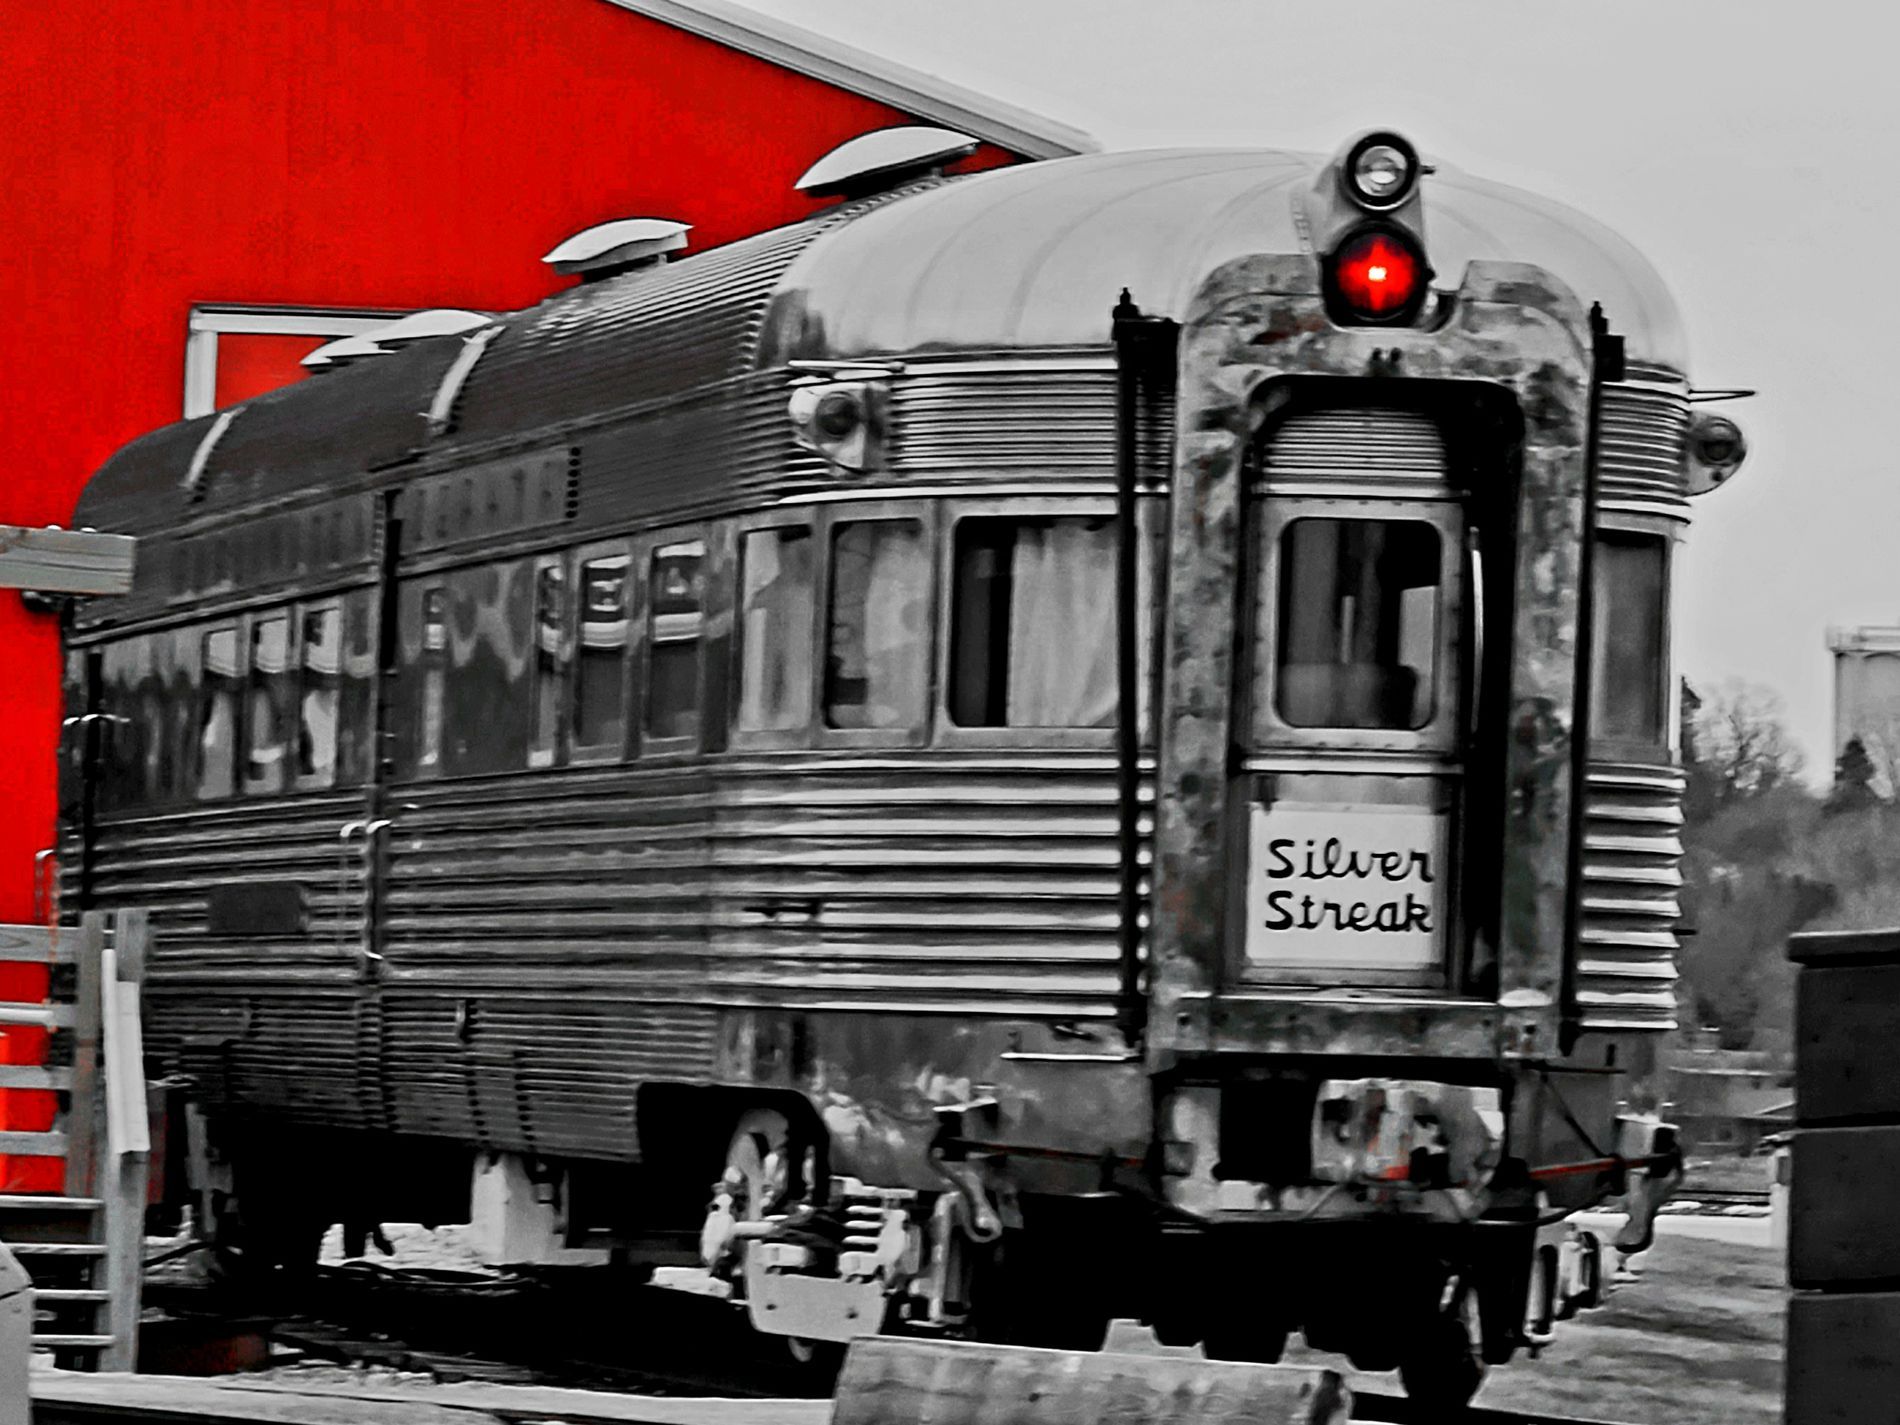
A Vintage Train
A vintage silver train car, with sign "Silver Streak," is front of a red building, and the scene is in outdoor looked like a train station.
A medium low angle shot eye-level, focuses on a vintage silver train car with sign "Silver Streak." There is a red building in the background, makes a contrast with the silver train car surrounding environment, which look like a train station.
Labels: Railway, Train, Transportation, Vehicle, Machine, Wheel, Terminal, Train Station, Passenger Car, Person, Locomotive, Stairs, Short Wall, Red Building
Camera: samsung SM-G988U
Aperture: F3.5
Exposure: 1/270 sec
ISO: 25
Focal length: 19.0 mm